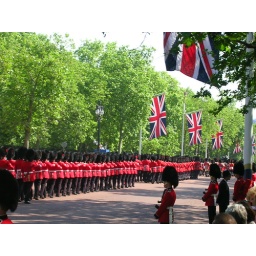
Troops marching down 'The Mall' to be paraded in front of the Queen at the horse guard's ground